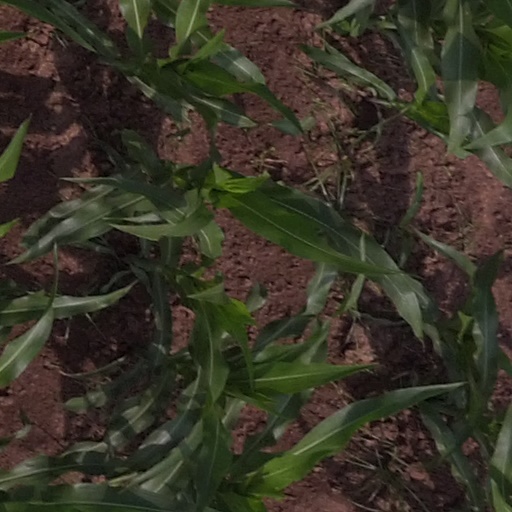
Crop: maize; corn